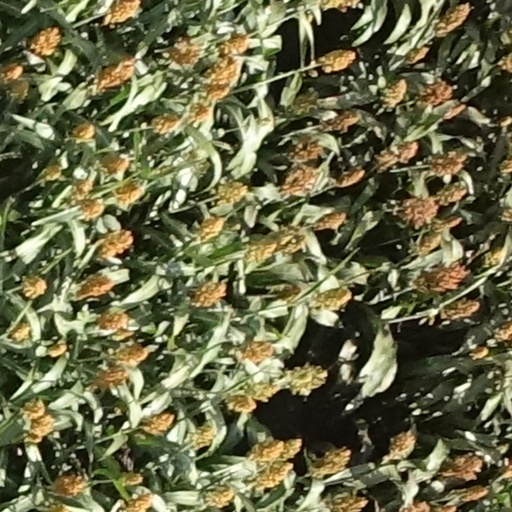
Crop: sorghum